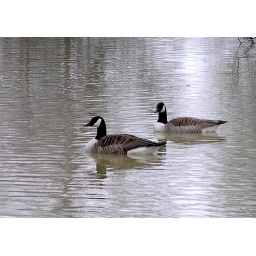
Lots of geese and Ducks on the pond today.We put the dogs in the car befor attempting to get any photos.